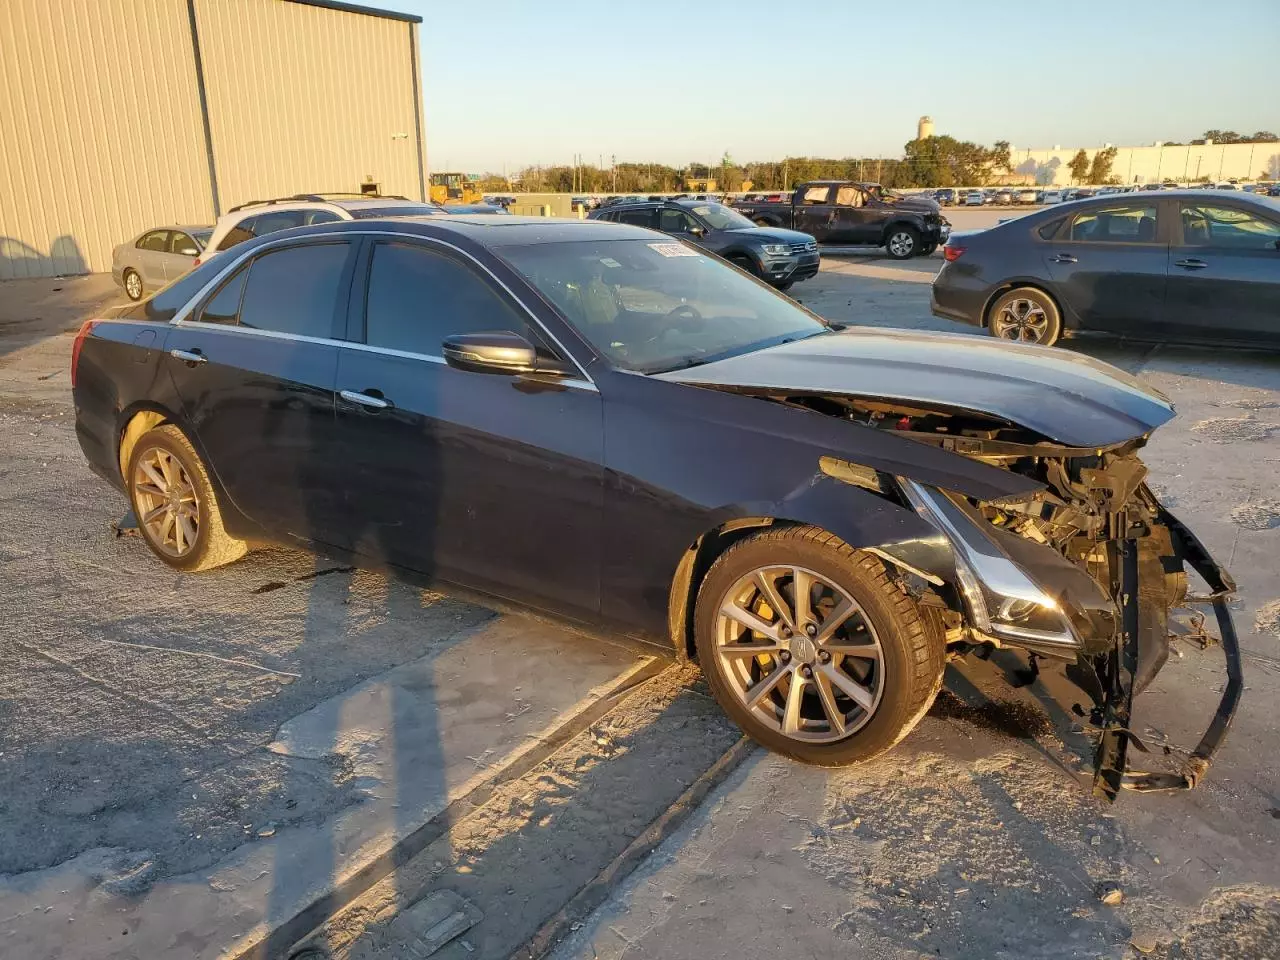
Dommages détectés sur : plaque d'immatriculation avant, pare-choc avant, feu avant droit, capot, aile avant droite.
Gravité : majeur